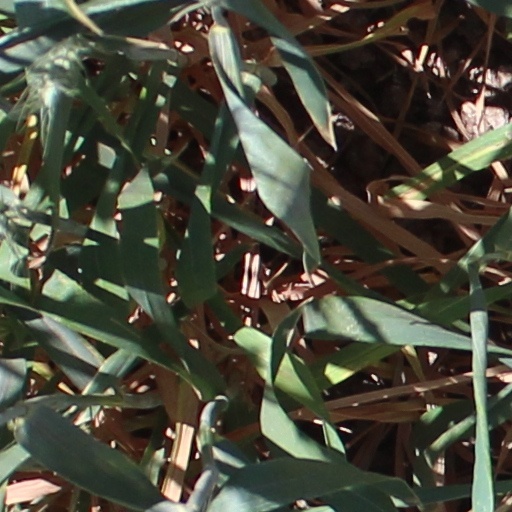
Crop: wheat